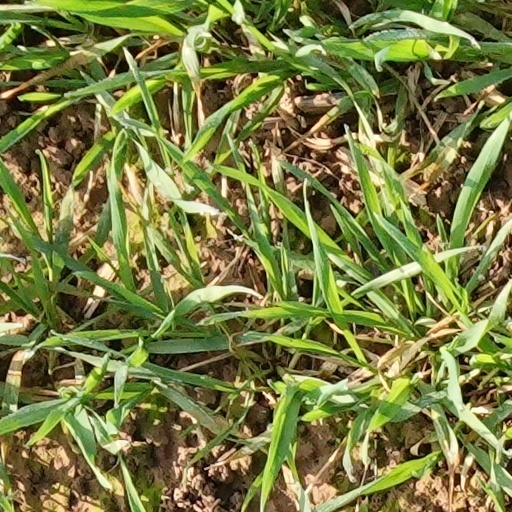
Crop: wheat